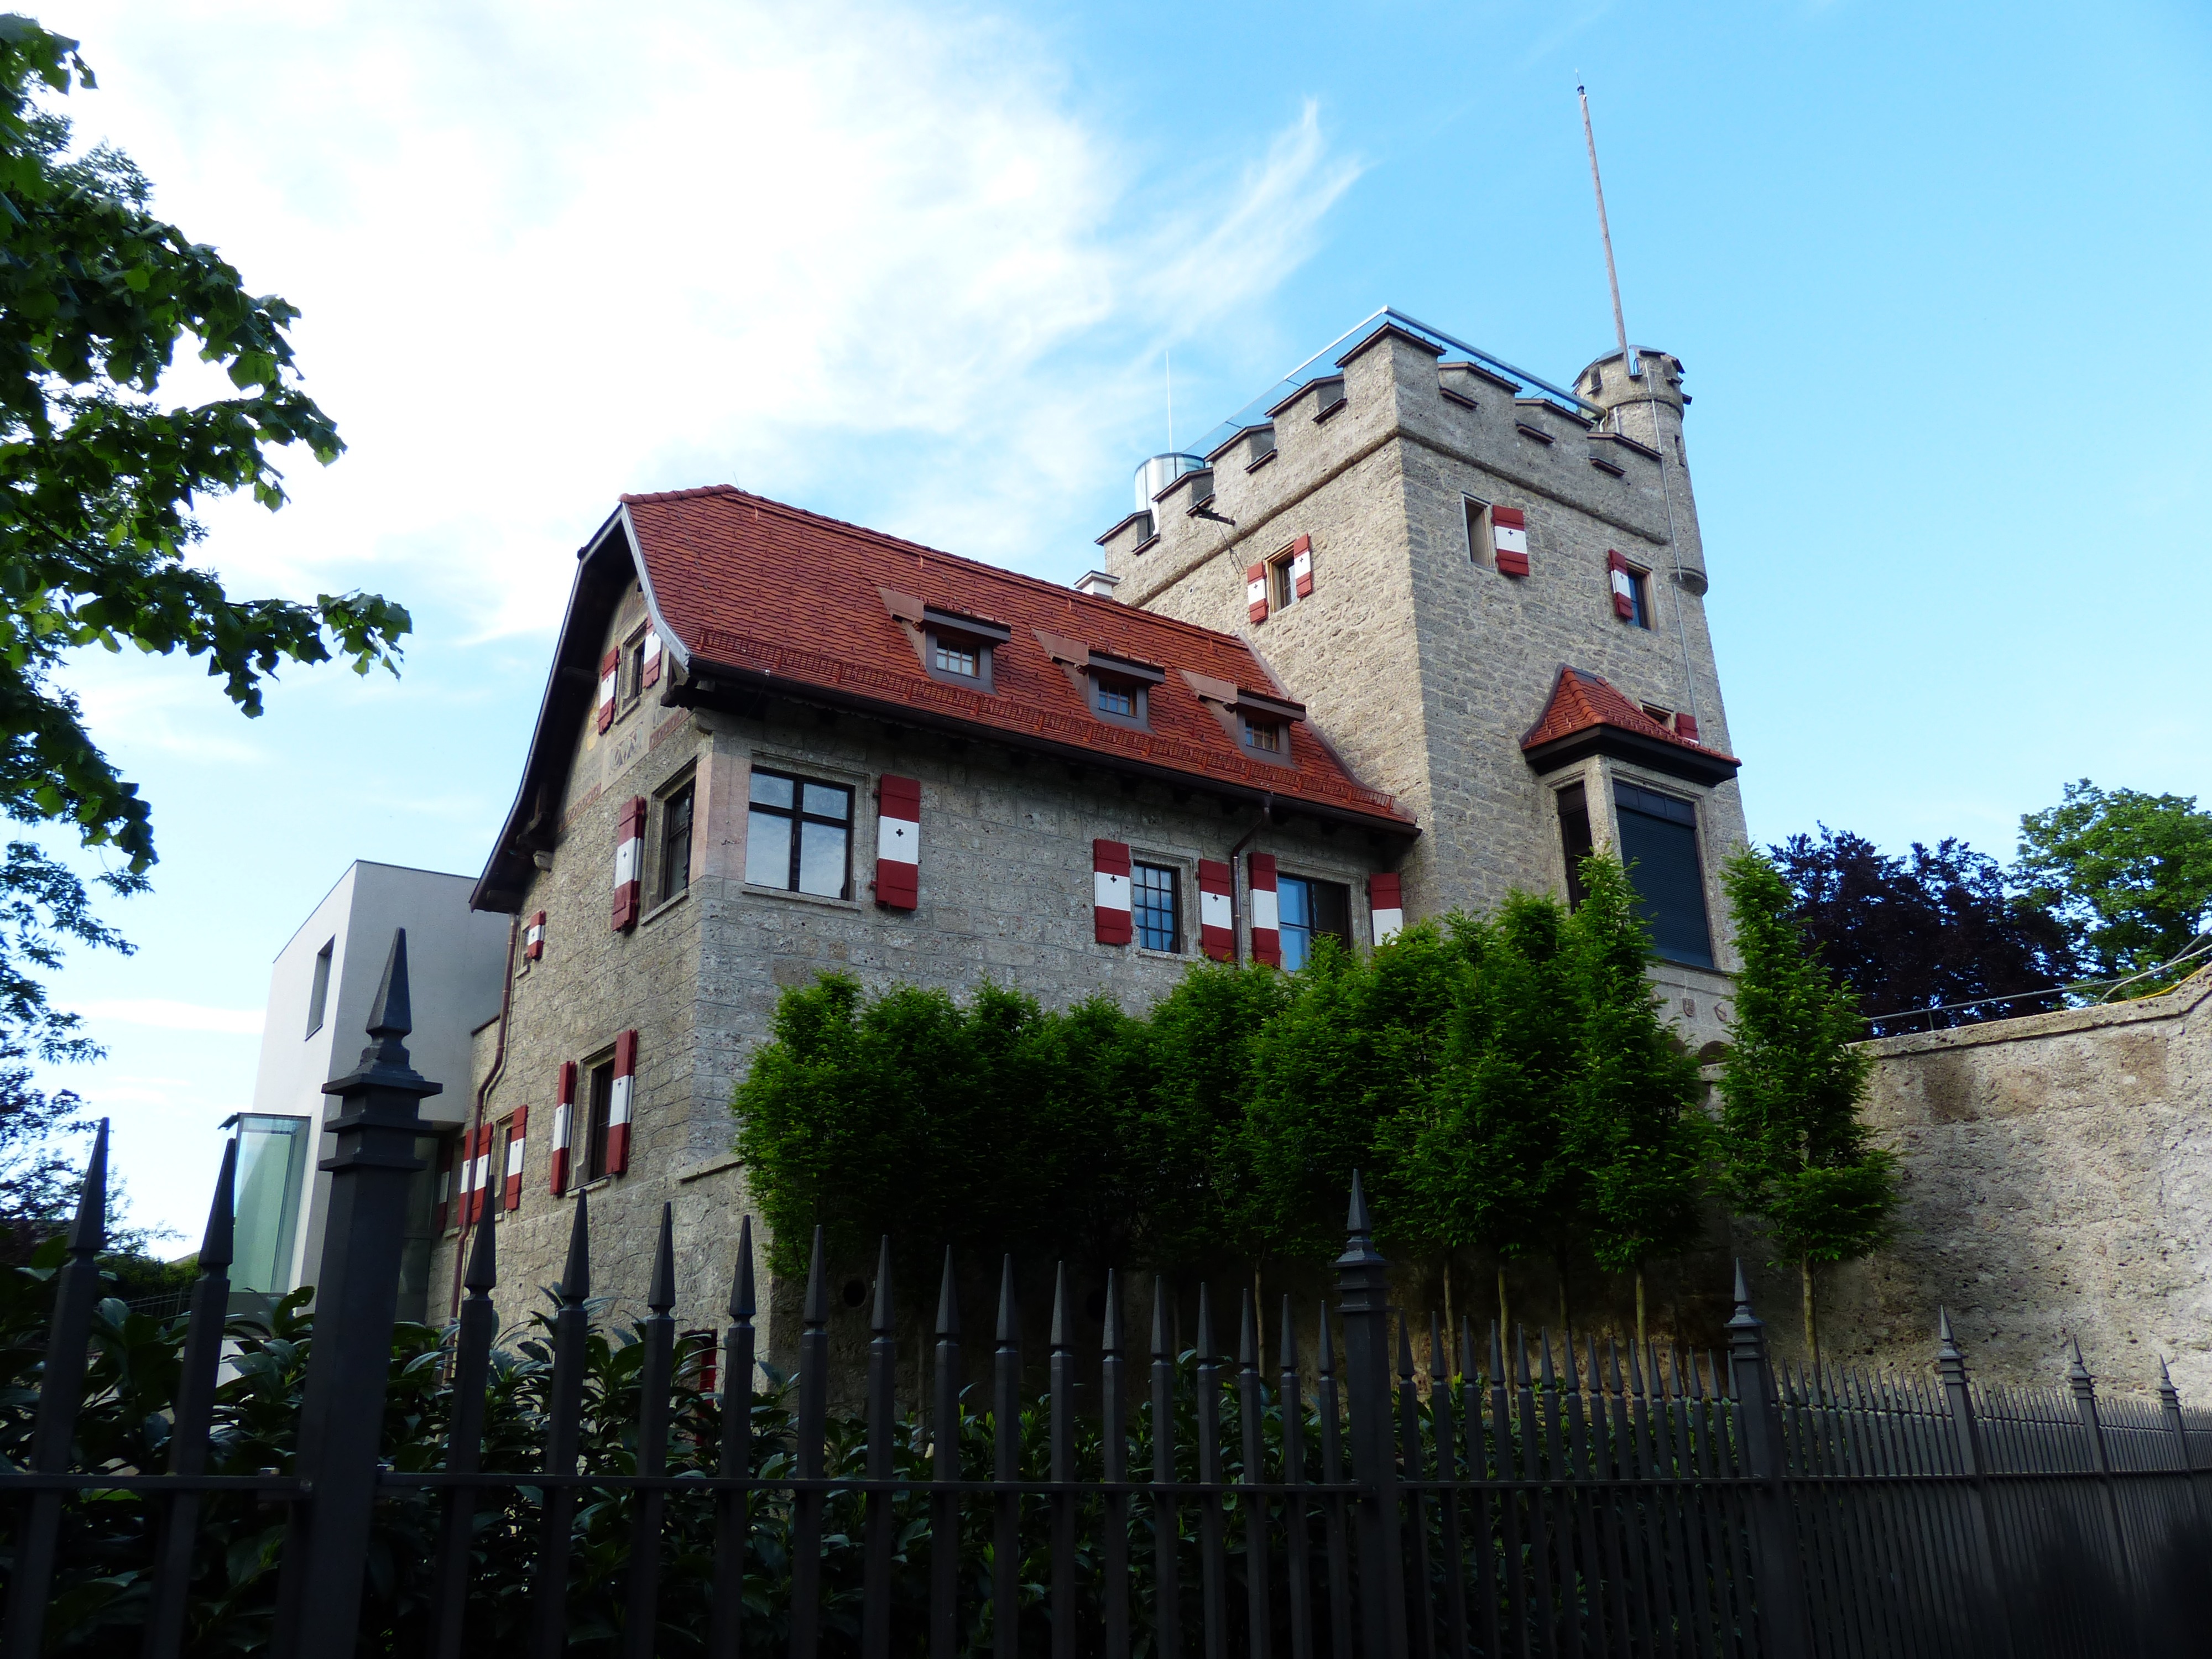
house, town, building, chateau, village, tower, cottage, castle, facade, waterway, estate, salzburg, rural area, dr ludwig pr hauser away, oskar kokoschka off